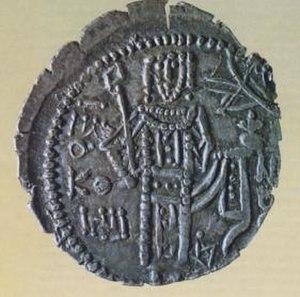
Michel de Trébizonde ou Michel Mega Comnène est empereur de Trébizonde, quelques heures le 30 juillet 1341 puis du 3 mai 1344 au 13 décembre 1349. Il est le plus jeune fils de l'empereur Jean II de Trébizonde et d'Eudoxie Paléologue.
Ceci est une liste des règnes les plus courts.